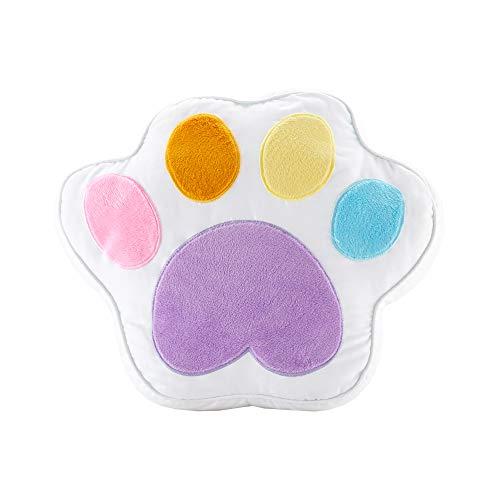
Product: Mi Zone Kids Milo Full/Queen Bedding for Girls Quilt Set - Pink Yellow, Animal Dog – 4 Piece Kids Girls Quilts – Ultra Soft Microfiber Quilt Sets Coverlet
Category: Home & Kitchen | Bedding | Kids' Bedding | Quilts & Sets | Quilt Sets
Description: Coverlet/Sham: 85gsm 2.5oz/yd² polyester microfiber, printed, brushed microfiber reverse, plush applique on shams, 240g/sqm 7oz/syd cotton filling, prewash finish.
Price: $45.48
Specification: ProductDimensions:86x86x0.2inches|ItemWeight:6.94pounds|ShippingWeight:7.75pounds(Viewshippingratesandpolicies)|Manufacturer:MiZoneKids|ASIN:B01N1X2K3F|Itemmodelnumber:MZK13-117